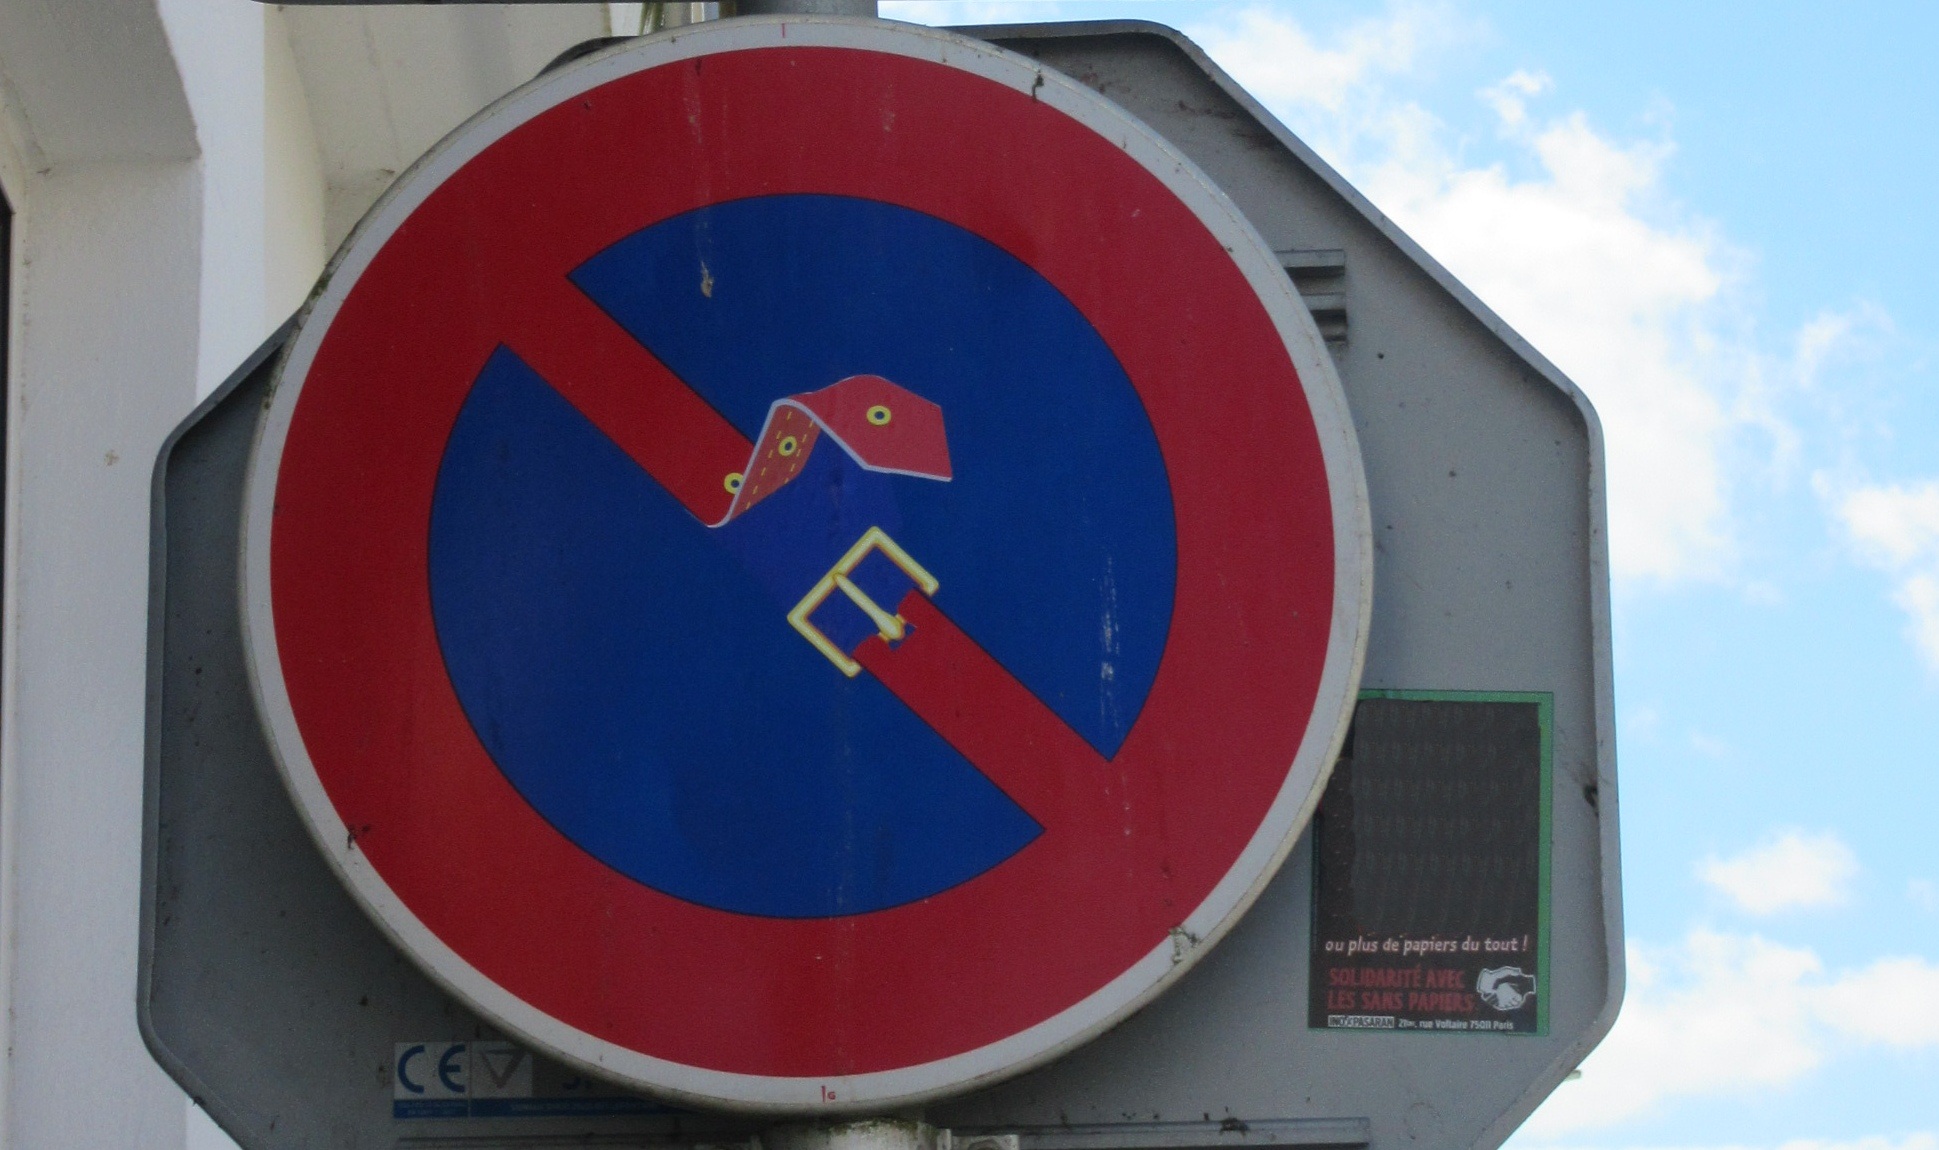
number, sign, red, blue, signage, circle, road sign, belt, drawing, logo, shape, panel, traffic sign, clet